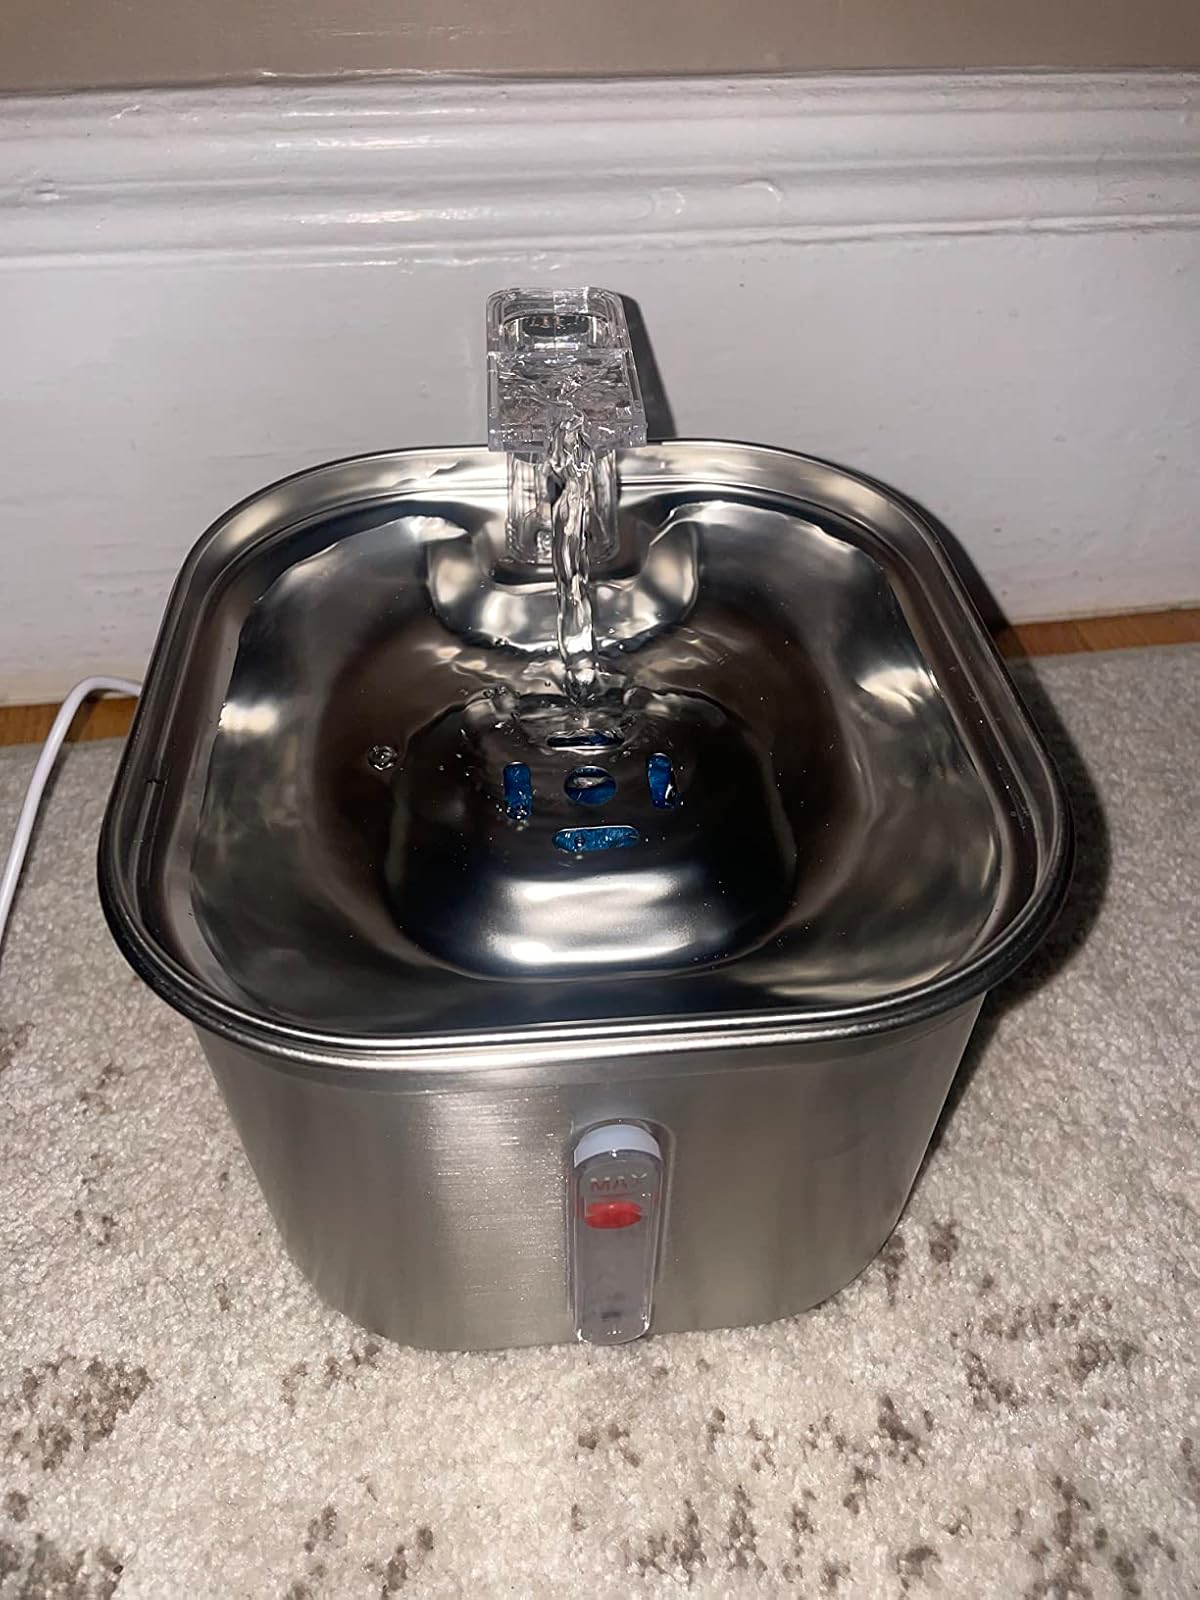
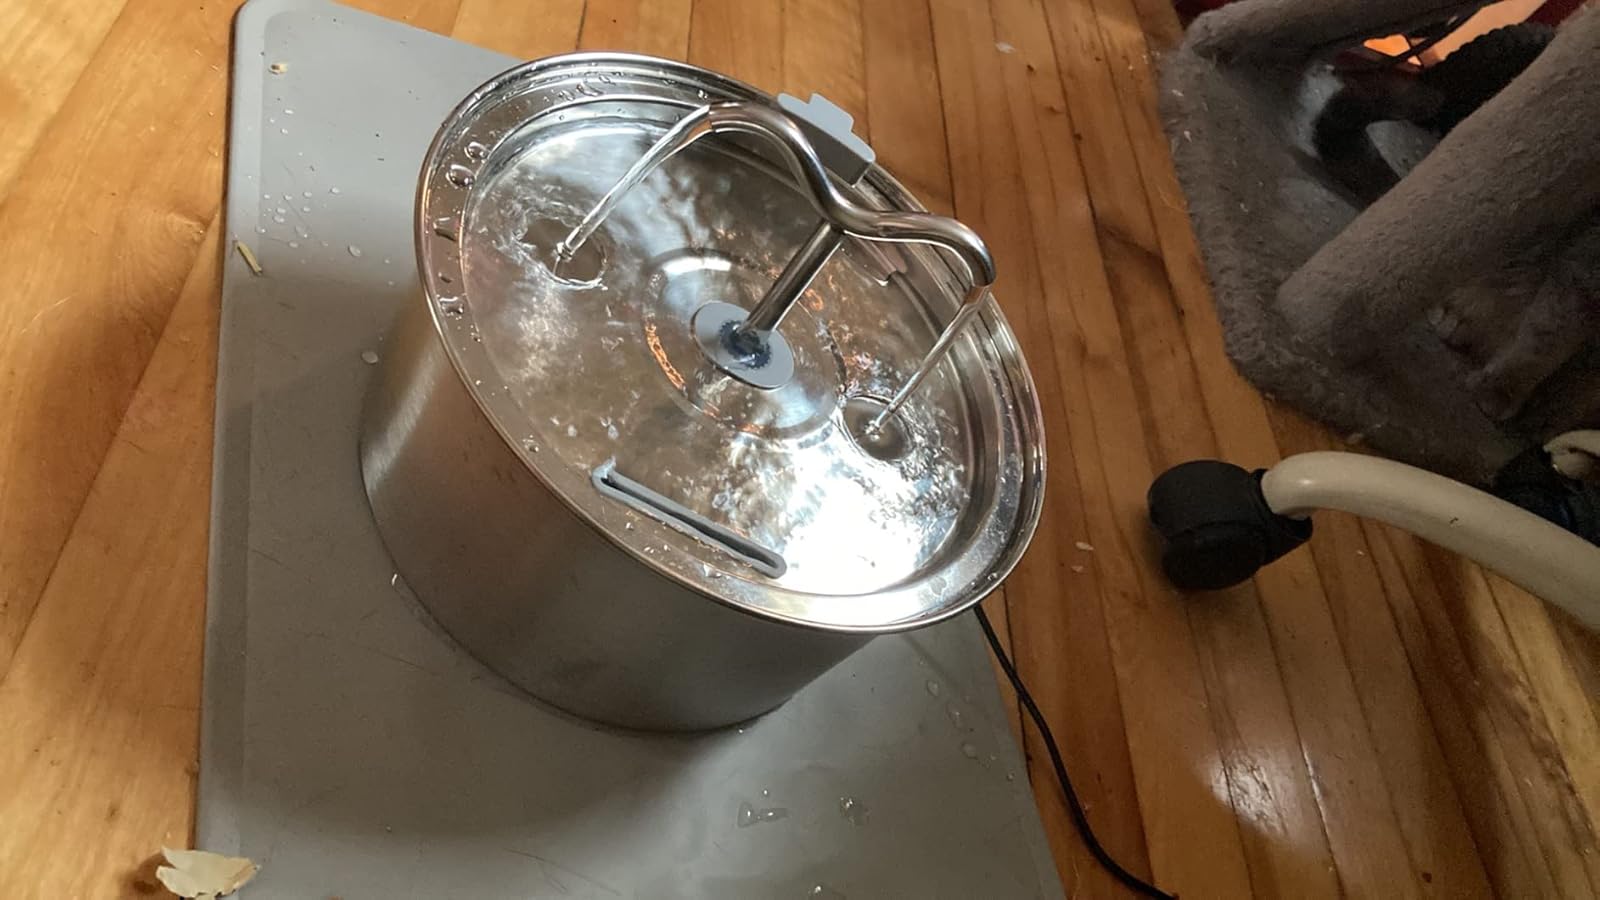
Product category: items_bowl
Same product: no